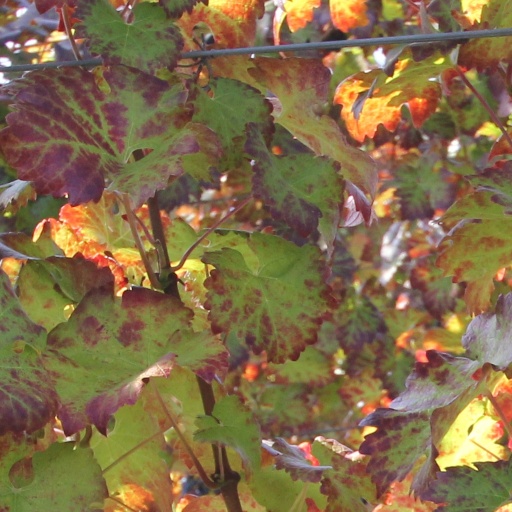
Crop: grape